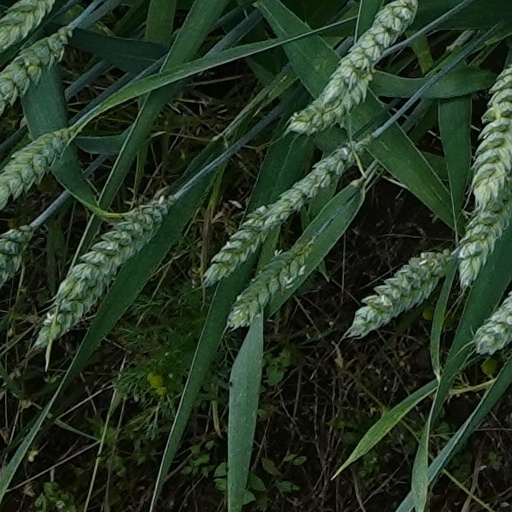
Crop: wheat